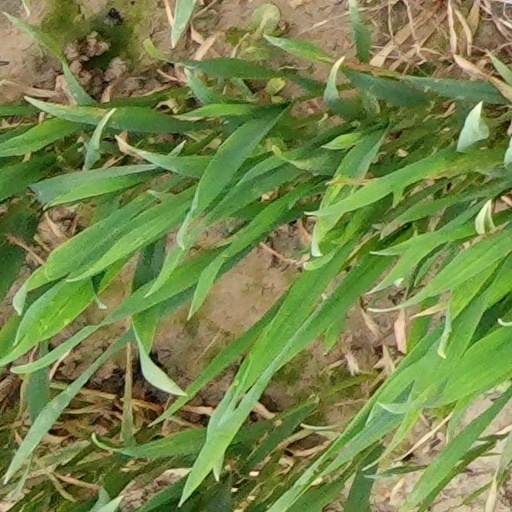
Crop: wheat